2010 Japanese Grand Prix

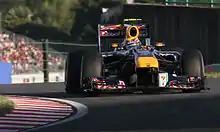
Mark Webber finished second to increase his lead in the World Drivers' Championship.

At the conclusion of the 38th lap, Button made his pit stop from the lead for the soft compound tyres. He returned to the track in fifth as Vettel retook the lead and Webber returned to second. Kobayashi made his pit stop from sixth on the same lap and rejoined the race in 12th. Hamilton radioed his team that he could not use third gear due to a possible dog-ring breakage; he had to rely on fourth gear to finish the race. This allowed Hamilton's teammate Button on soft tyres to close up and pass him at the hairpin for fourth on the 44th lap when Hamilton went wide at the corner. On the following lap, Kobayashi overtook Algersuari on the outside into the hairpin with aid from a slower car for eleventh. Both drivers made slight contact exiting the corner. The contact removed Kobayashi's turning vain. Sutil was close behind Barrichello in ninth when an oil pipe in his car failed into 130R turn, causing smoke to billow from his rear of his engine. He spun through 360 degrees on his car's own oil in 130R corner as it laid oil on the racing line before he retired in the pit lane. Sutil's retirement promoted Kobayashi to tenth as Alguersuari made a pit stop to repair front wing damage sustained in the collision with Kobayashi.